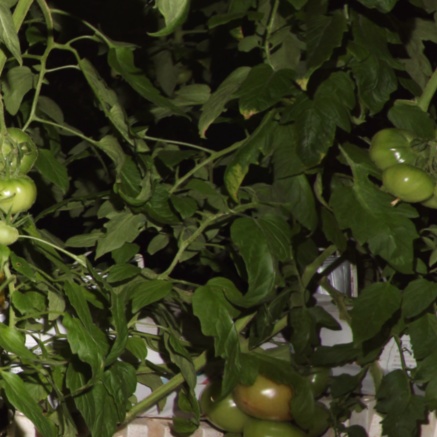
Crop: tomato